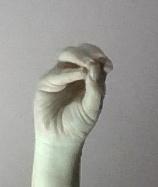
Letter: ha